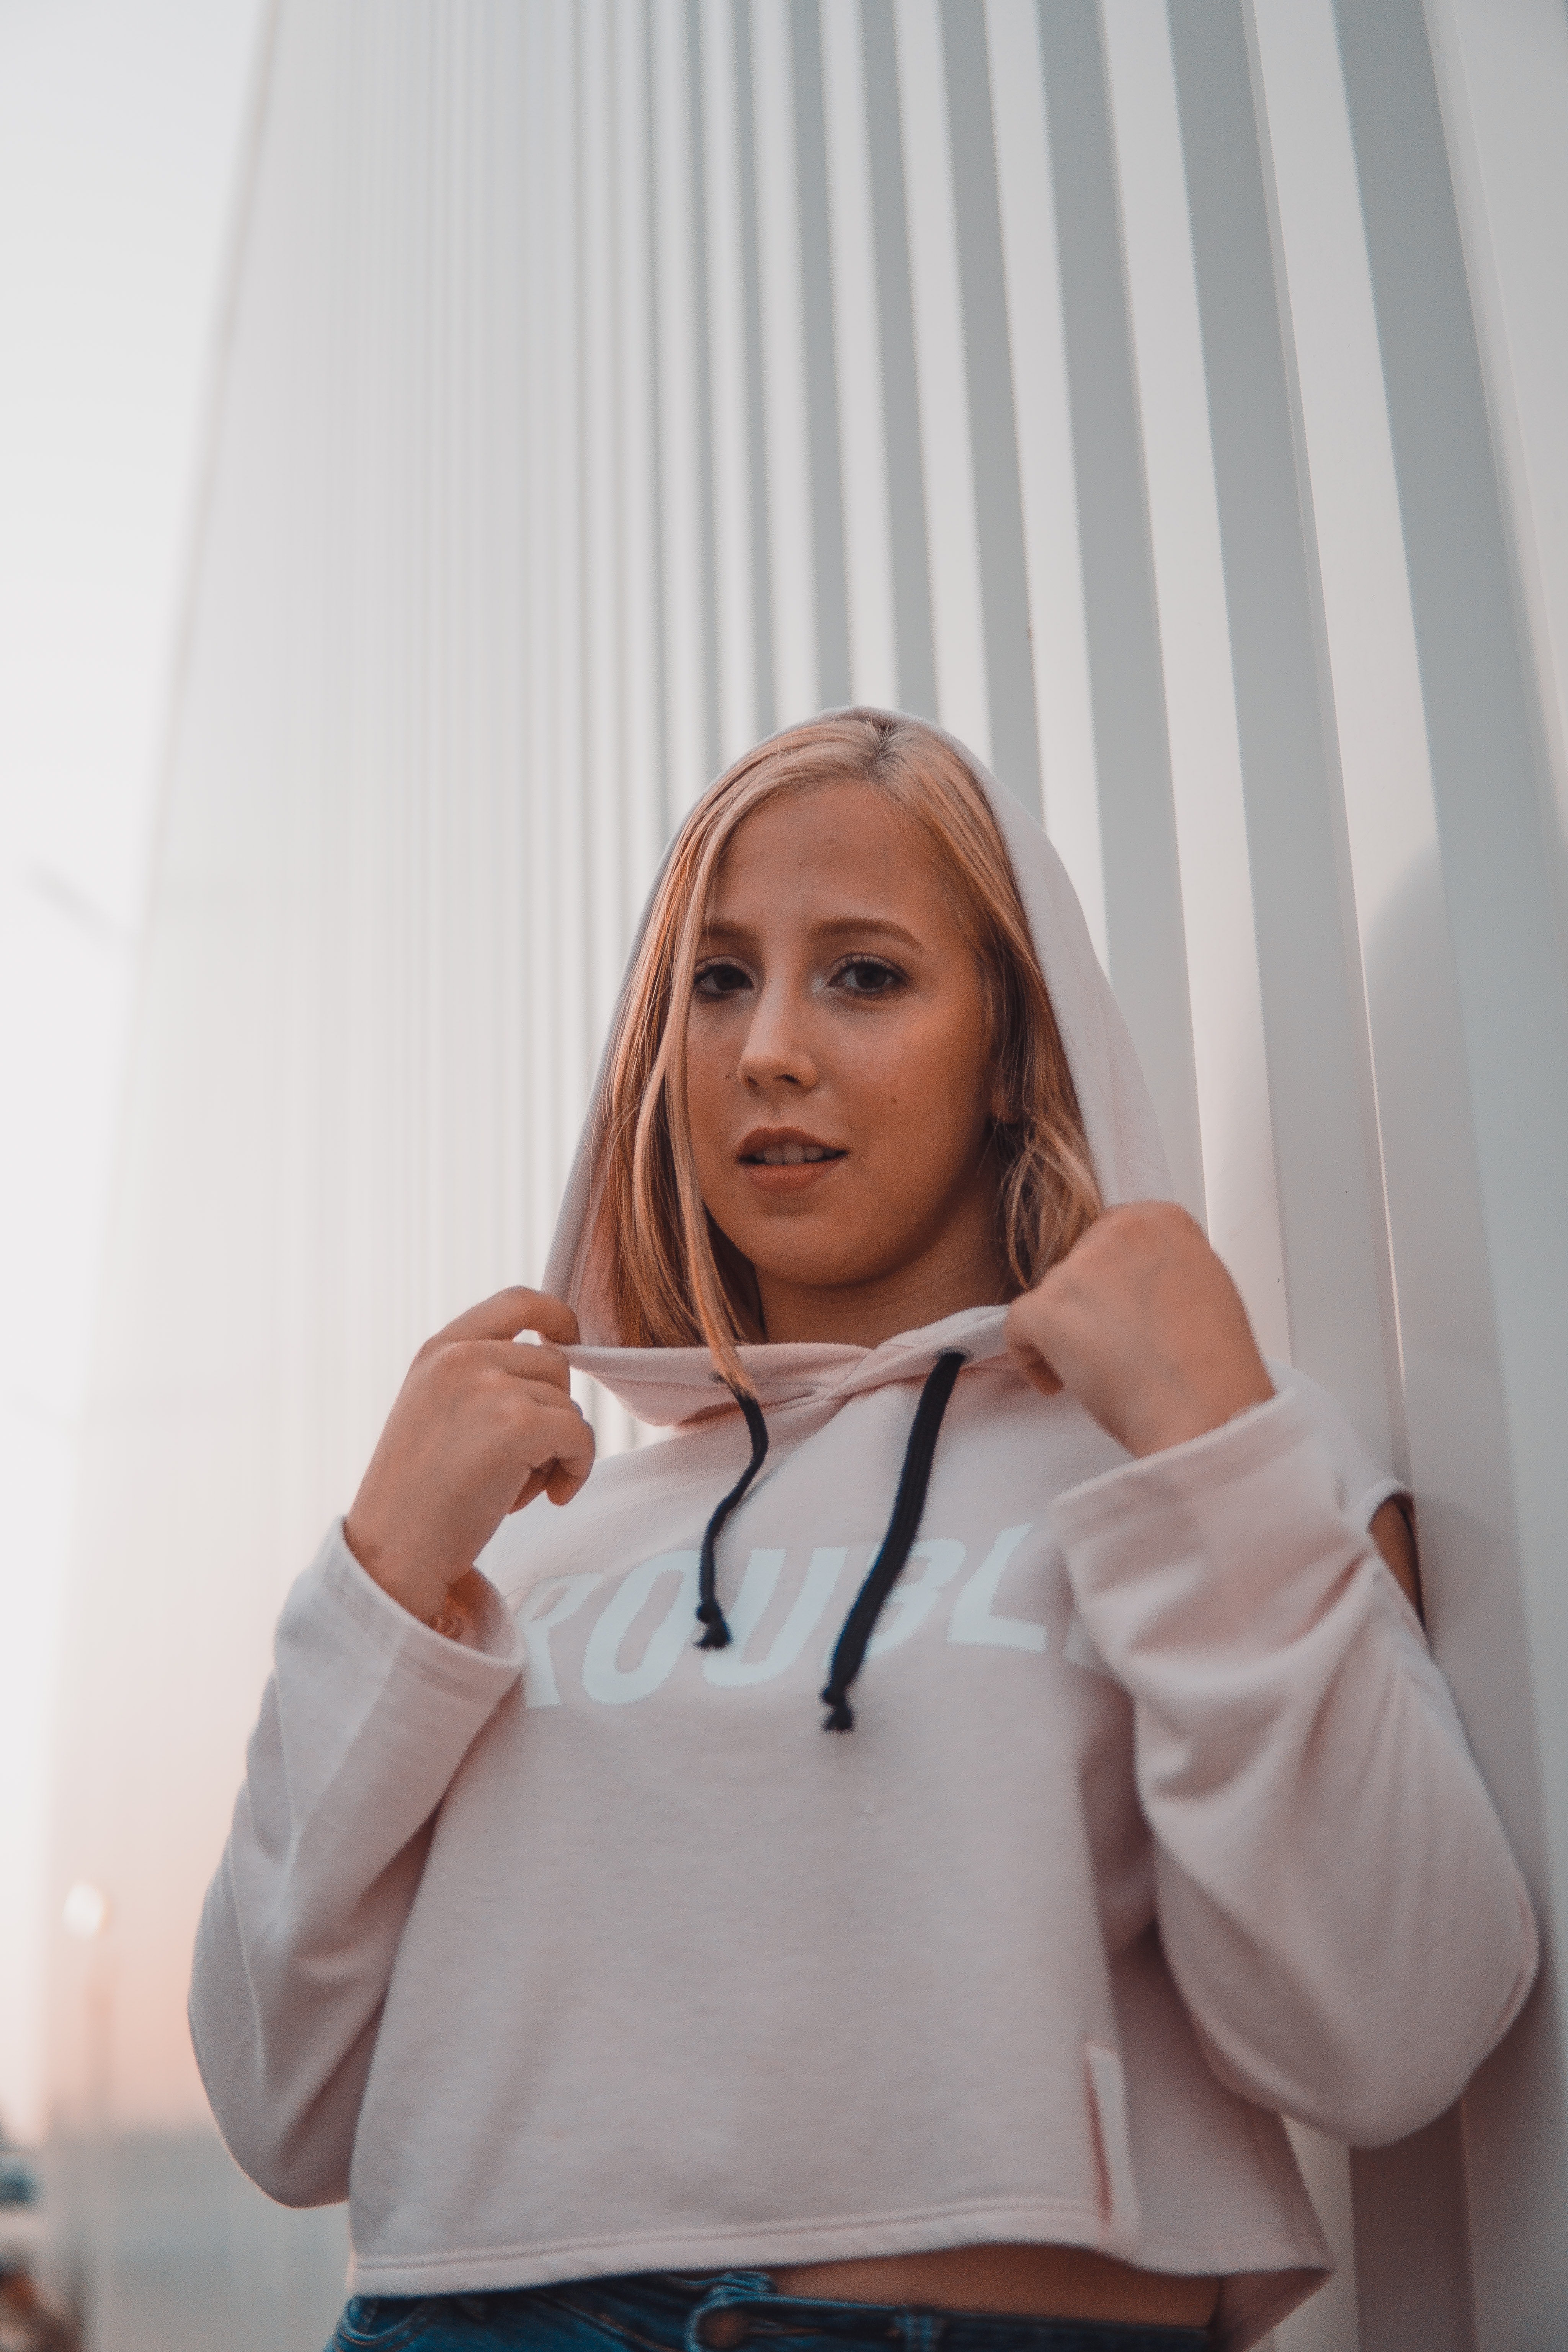
white, beauty, human hair color, girl, shoulder, fashion, smile, fun, long hair, joint, product, brown hair, neck